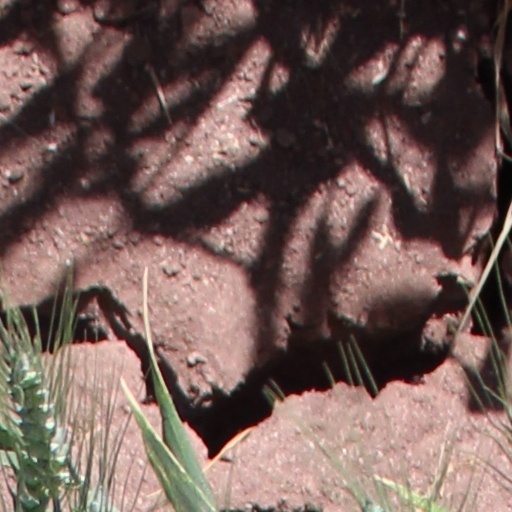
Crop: wheat